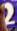
Number: 2